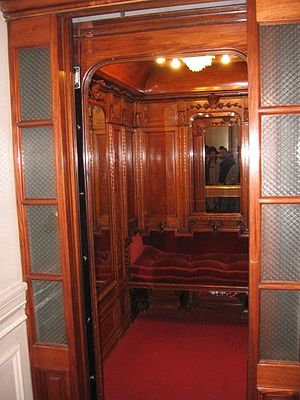
Casa Rosada / Interiør
Casa Rosada er en regeringsbygning i Buenos Aires i Argentina, der er det officielle hjemsted for regeringen i Argentina og rummer kontorer for præsidenten. Præsidenten er normalt bosat på Quinta de Olivos, en bygning i Olivos i Buenos Aires-provinsen.